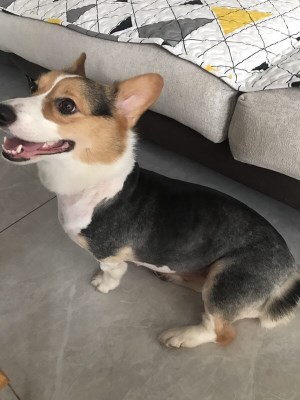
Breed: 2909-n000116-Cardigan